Punjabi diaspora

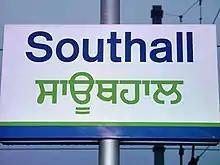
Sign at Southall railway station written in Latin script and Gurmukhi, the script of Punjabi language

In the United Kingdom, around two-thirds of direct migrants from South Asia were Punjabi. The remaining third is mostly Gujarati and Bengali. They form a majority of both the South Asian British Sikh and Hindu communities.